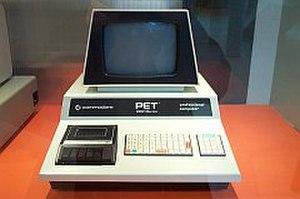
On peut faire remonter l'histoire de l'ordinateur personnel, comme celle des appareils électroniques grand public du marché de masse, à 1972 avec l'introduction du microcontrôleur HP 9820 PC, ou à de petits calculateurs électroniques des années 1950 comme l'IBM 610, ou à certains mainframes et mini-ordinateurs conçus comme des systèmes mono-utilisateur. Un ordinateur personnel est destiné avant tout à un usage individuel, par opposition à un ordinateur central où les demandes de l'utilisateur final sont filtrés par l'organisation du service et le système d'exploitation, ou un partage du temps système dans lequel un processeur est partagé entre de nombreuses personnes. Après le développement du microprocesseur, les ordinateurs personnels individuels étaient devenus assez peu coûteux pour qu'ils soient finalement devenus des biens de consommation abordables. Les premiers ordinateurs personnels - généralement appelés « micro-ordinateurs » - étaient souvent vendus sous forme de kits et présentaient un intérêt surtout pour les amateurs et les techniciens.